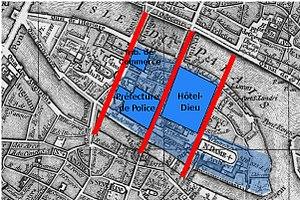
Les transformations de Paris sous le Second Empire, ou travaux haussmanniens, constituent une modernisation d'ensemble de la capitale française menée à bien de 1853 à 1870 par Napoléon III et le préfet de la Seine, le baron Haussmann.